Open access in Germany

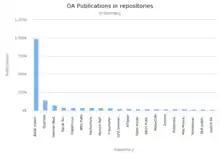
Number of open access publications in various German repositories, 2018

There are a number of collections of scholarship in Germany housed in digital open access repositories. They contain journal articles, book chapters, data, and other research outputs that are free to read. As of March 2018 some 161 institutions in Germany maintain repositories, according to the UK-based Directory of Open Access Repositories.